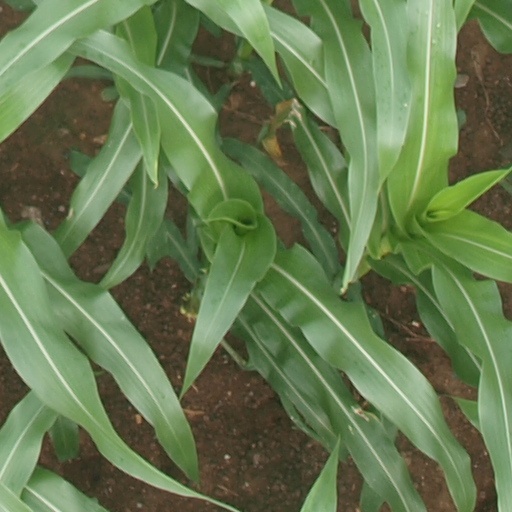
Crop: maize; corn